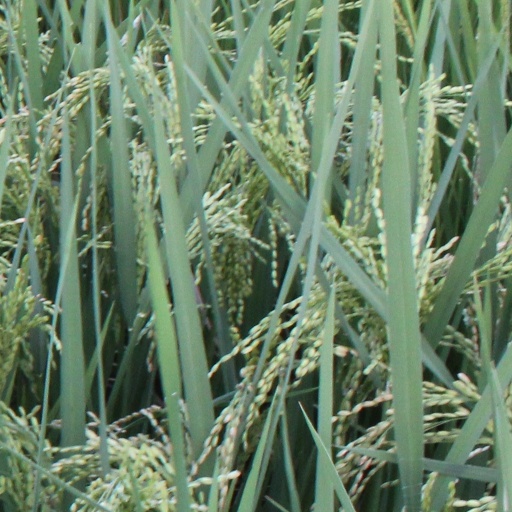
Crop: rice